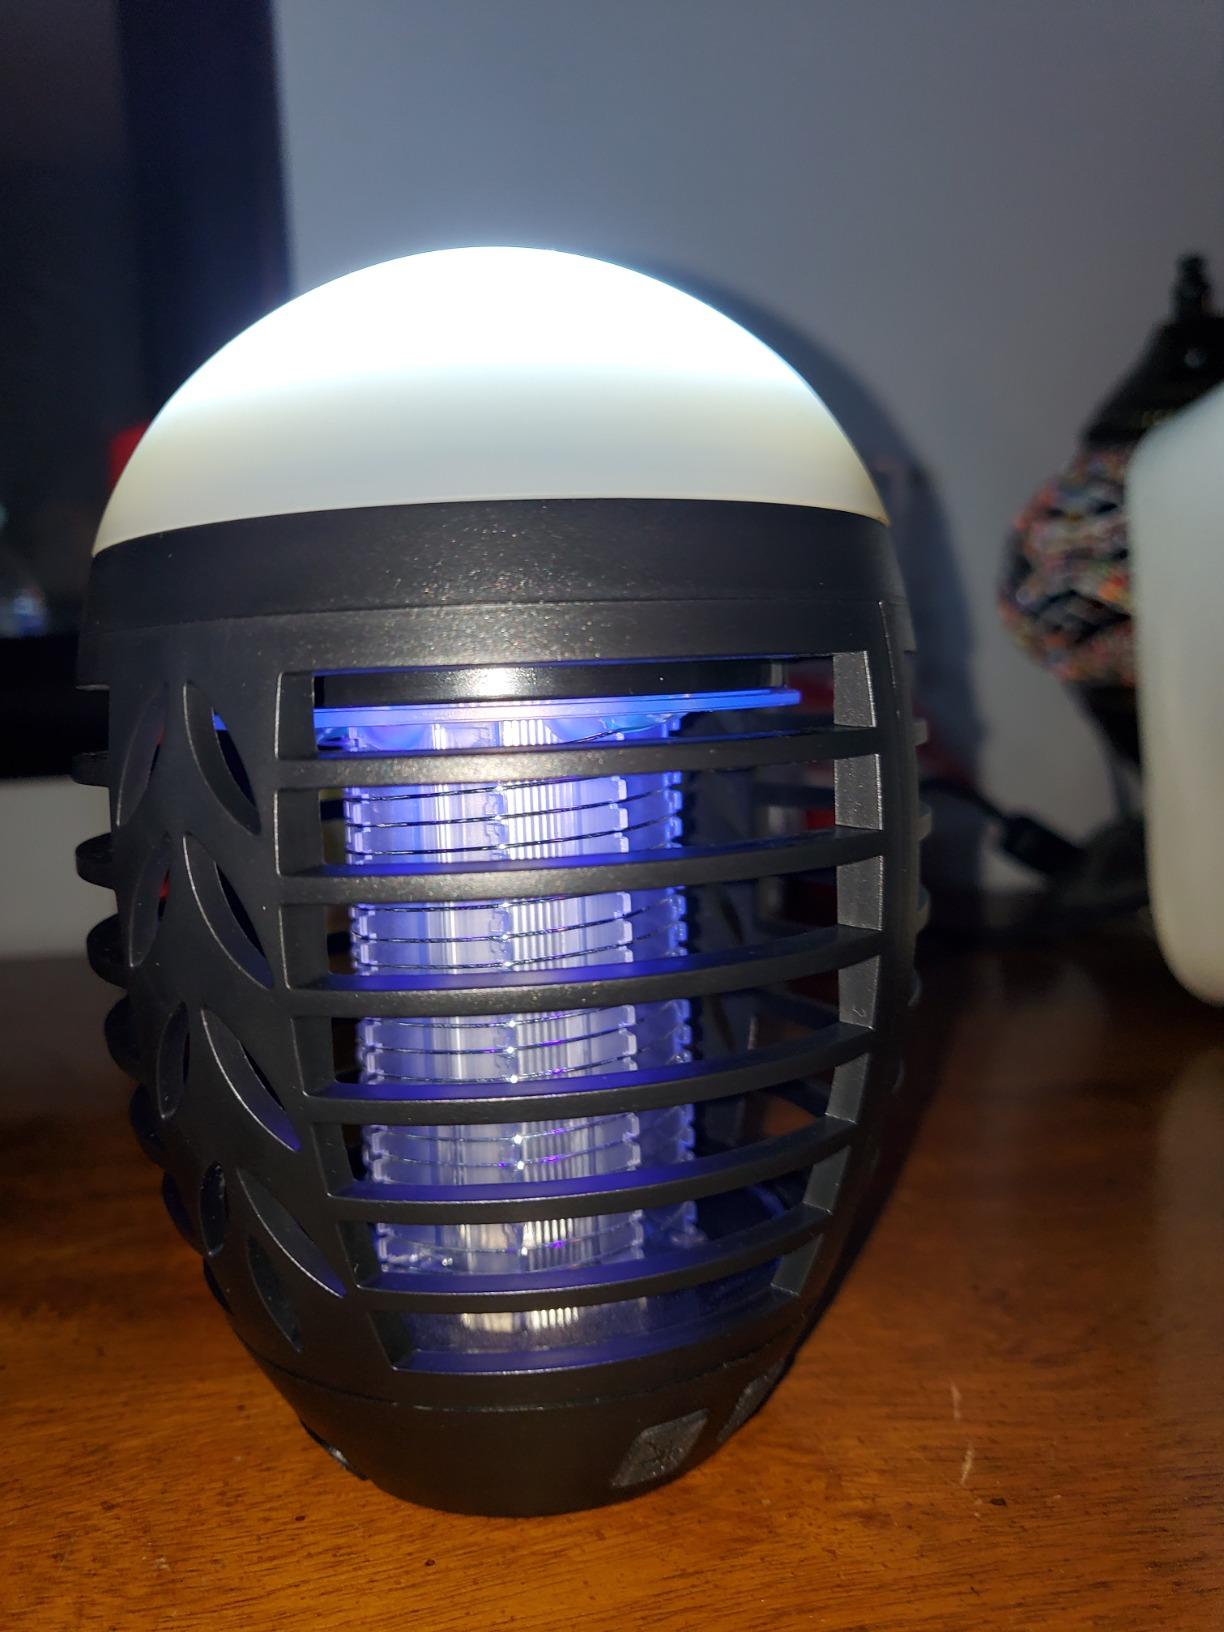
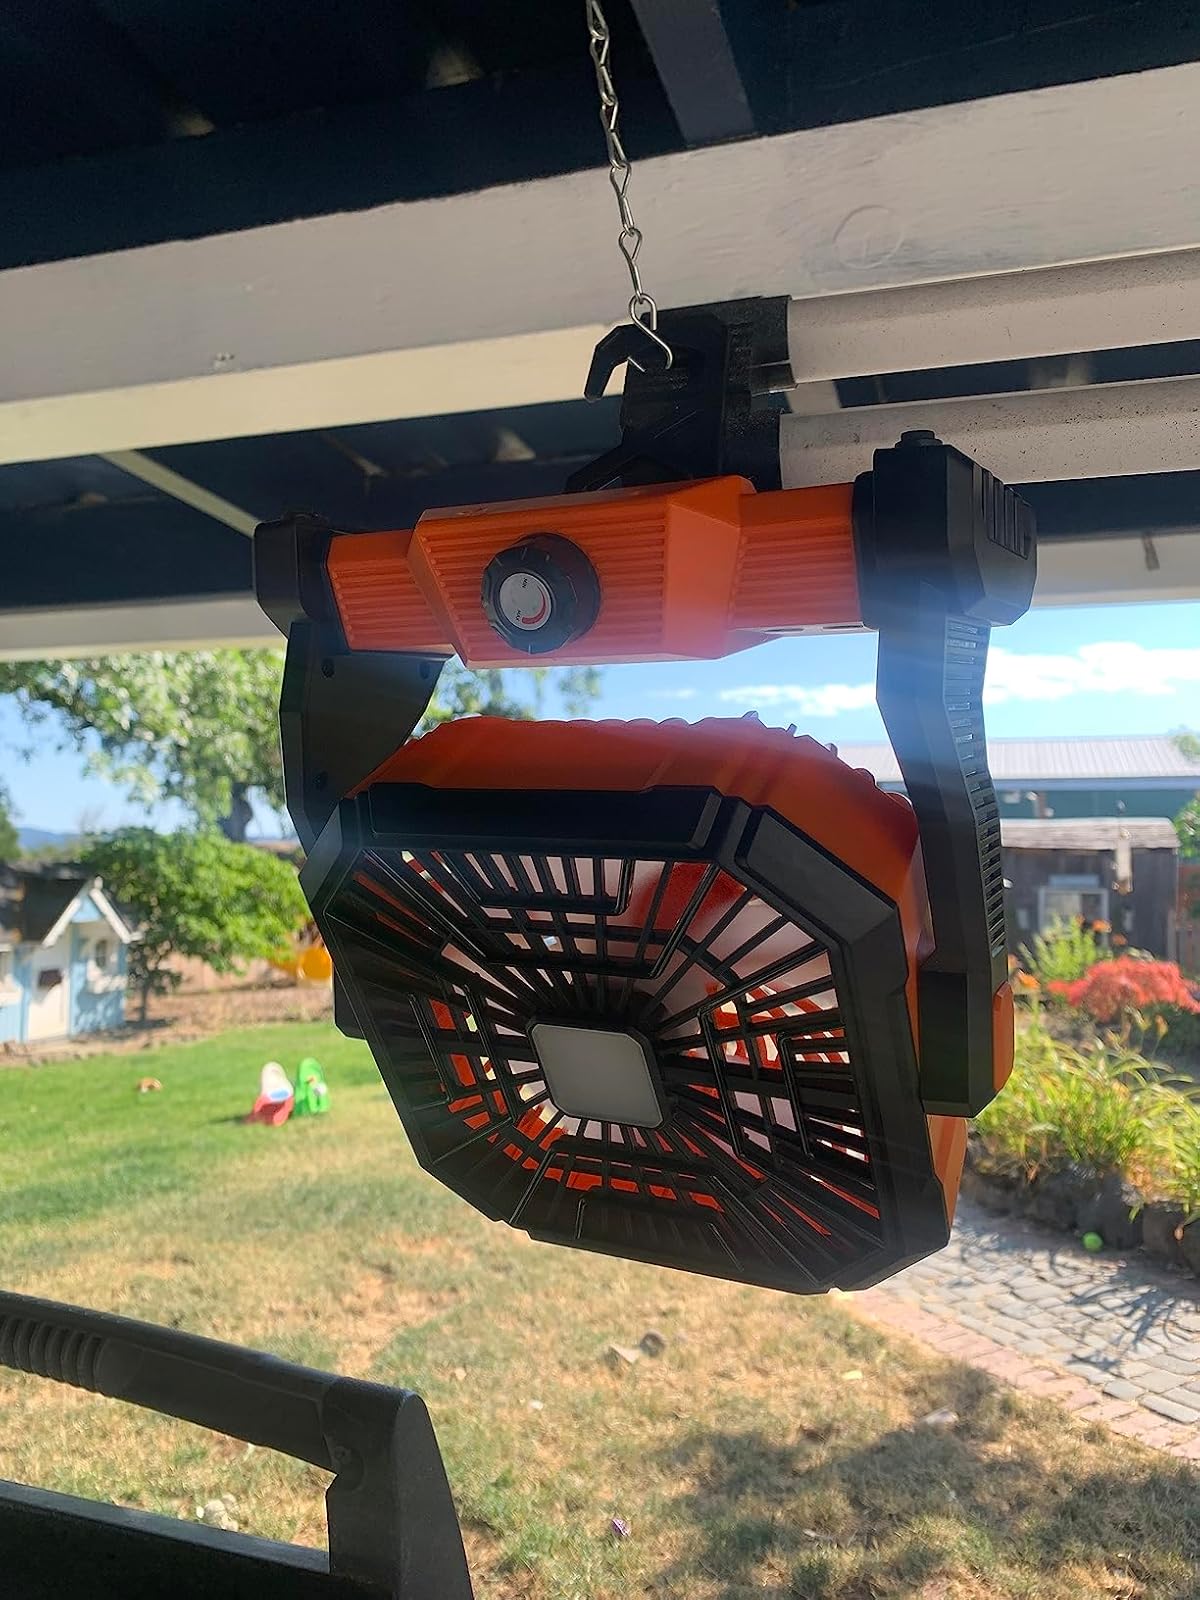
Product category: lantern
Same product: no